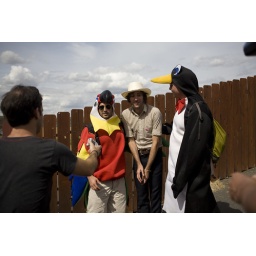
dudes in bird suits + matt costa being cute